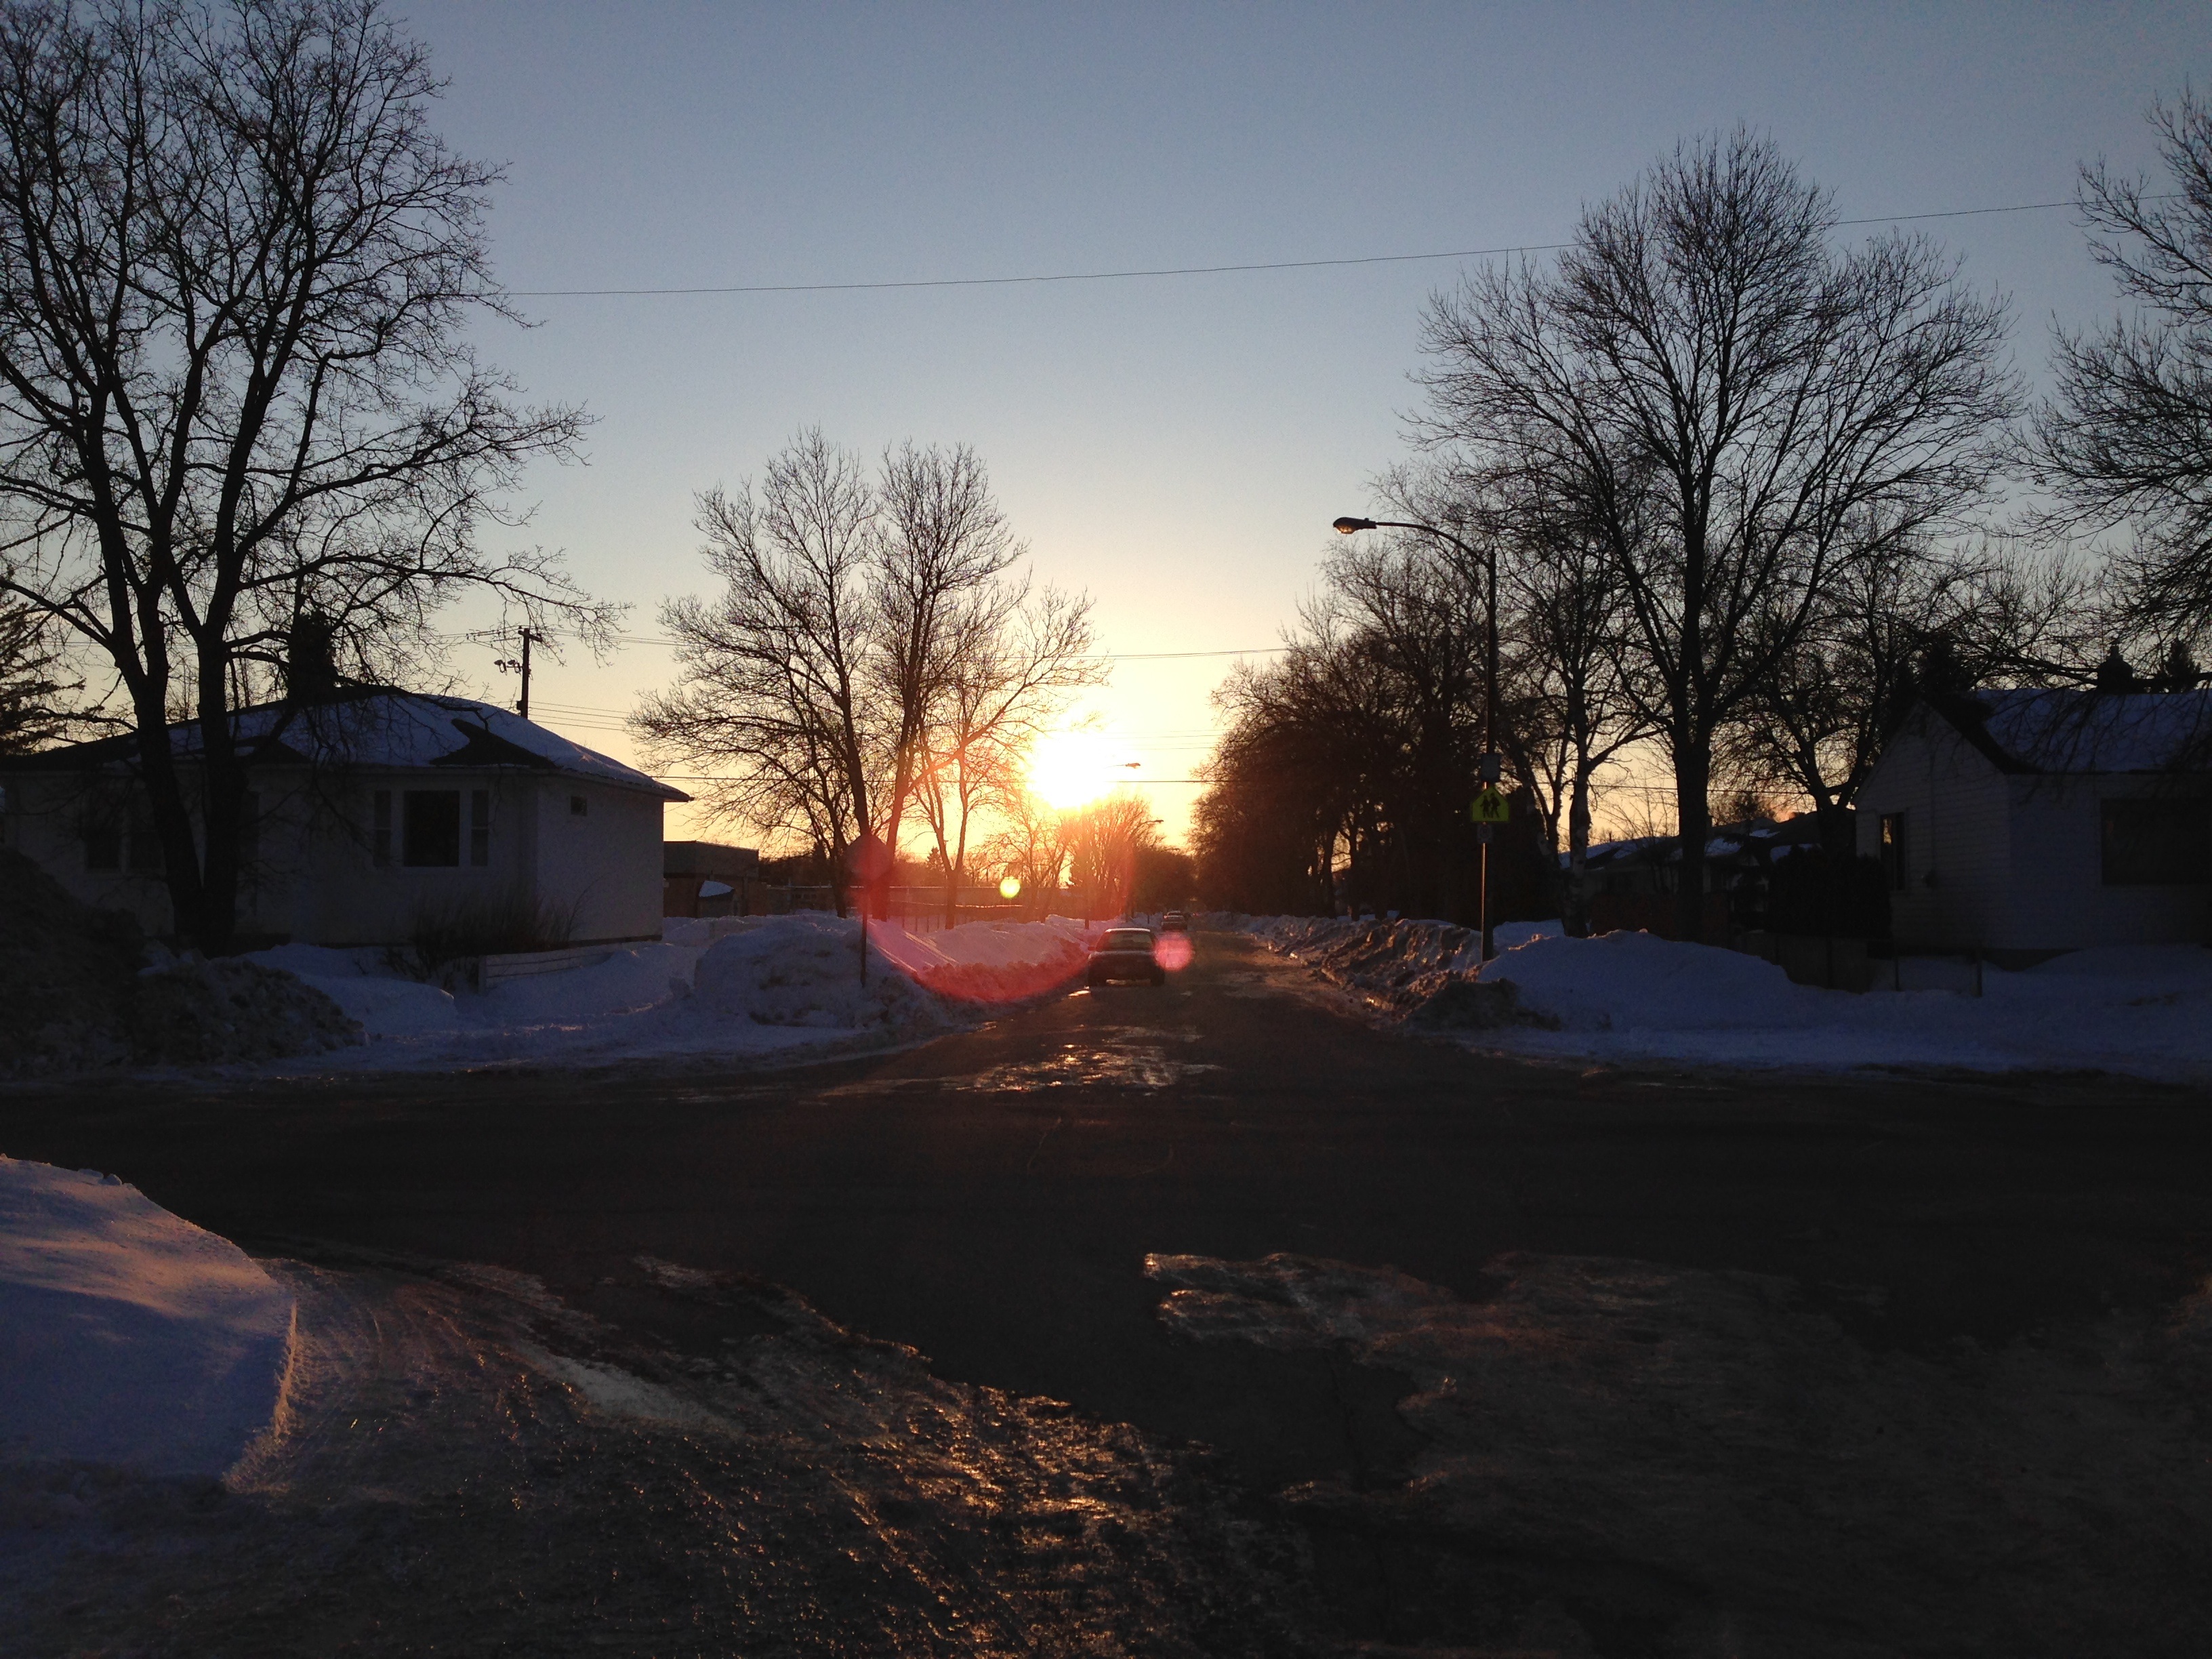
snow, winter, light, sunset, street, night, house, sunlight, morning, city, dusk, evening, weather, darkness, frozen, season, winnipeg